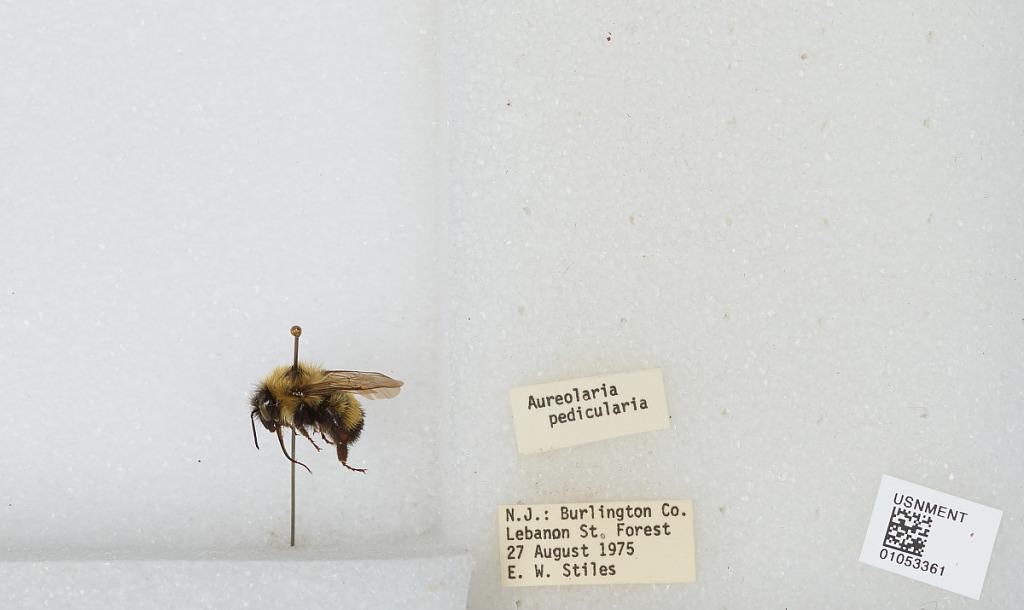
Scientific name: Bombus sp.
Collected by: E. Stiles
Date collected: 1975-8-27
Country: United States
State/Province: New Jersey
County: Burlington
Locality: Lebanon State Forest
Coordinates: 39.895, -74.575